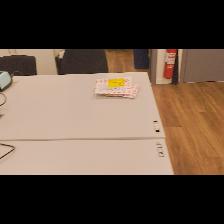
Label: NonHuman